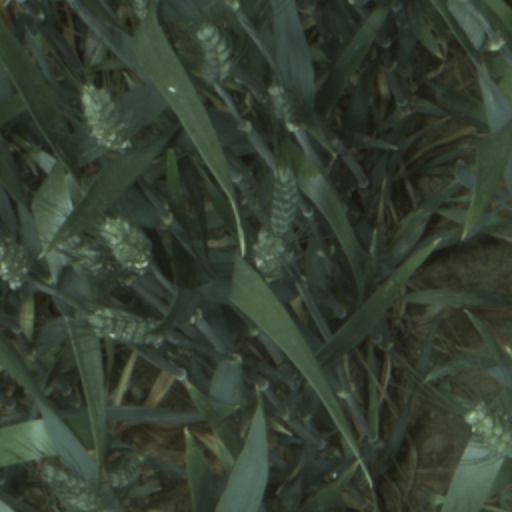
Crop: wheat